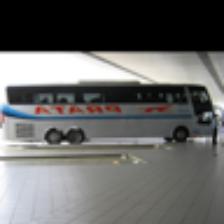
Label: NonHuman